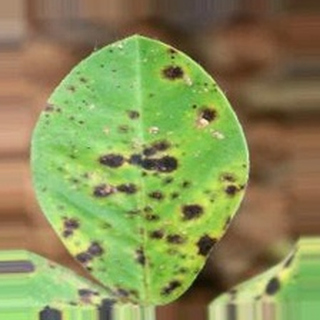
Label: groundnut_late_leaf_spot